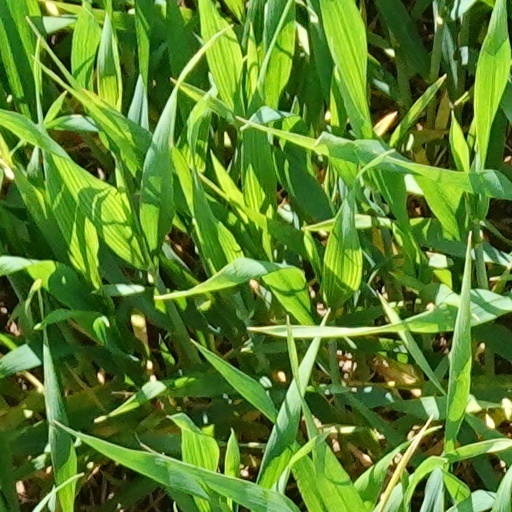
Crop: wheat